Plan B (musician)

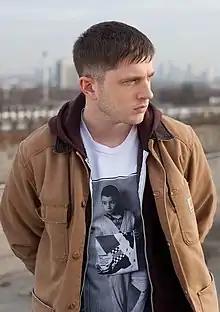
Plan B in 2012, during filming for "iLL Manors"

Benjamin Paul Ballance-Drew (born 22 October 1983), better known by his stage name Plan B, is an English rapper, singer, songwriter, actor and filmmaker. He first emerged as a rapper, releasing his debut album, "Who Needs Actions When You Got Words", in 2006. His second studio album, "The Defamation of Strickland Banks" (2010), was a soul and R&B album, and debuted at number one on the UK Albums Chart. He has also collaborated with other artists such as Chase & Status, most notably on the 2009 top ten single "End Credits".